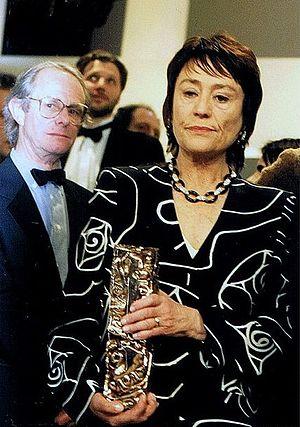
Annie Girardot à la cérémonie des César (à gauche, Ken Loach).
Cette page dresse une liste de personnalités nées au cours de l'année 1931 présentée dans l'ordre chronologique.
La 21ᵉ cérémonie des César du cinéma - dite aussi Nuit des César - récompensant les films sortis en 1995, s'est déroulée le 3 février 1996 au théâtre des Champs-Élysées.
La 21ᵉ cérémonie des César du cinéma - dite aussi Nuit des César - récompensant les films sortis en 1995, s'est déroulée le 3 février 1996 au théâtre des Champs-Élysées.
Annie Girardot est une actrice et comédienne française née le 25 octobre 1931 à Paris et morte dans cette même ville le 28 février 2011.